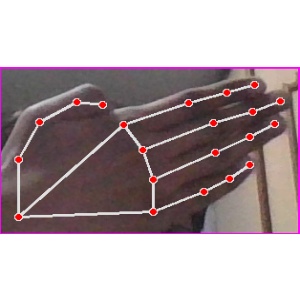
अक्षर: घ